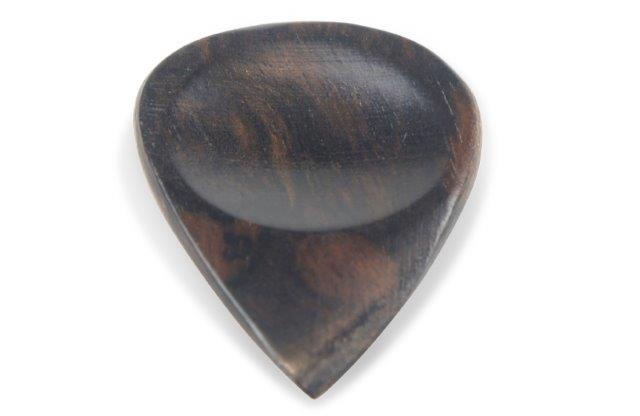
Town Grown Timber Picks Standard Ebony
Brand: TONE GROWN
A very dense, hard wood, Ebony makes for a fast attack from the instrument and it offers a muscular, controlled bass, and snappy, sizzling highs. Standard Size Pick Solid Ebony Signature Tone Grown Chamfered Tip Signature Tone Grown recessed Thumb Groove
Category: Arts & Entertainment > Hobbies & Creative Arts > Musical Instrument & Orchestra Accessories > String Instrument Accessories > Guitar Accessories > Guitar Picks